Schubert's Dream of Spring

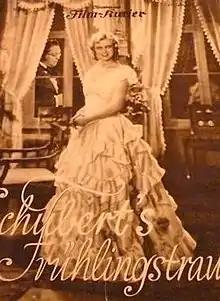

Schubert's Dream of Spring is a 1931 German musical film directed by Richard Oswald and starring Carl Jöken, Gretl Theimer and Alfred Läutner. It was shot at the Halensee Studios in Berlin with sets designed by the art director Franz Schroedter. It is a biopic of the Austrian composer Franz Schubert (1797–1828). It was one of two films along with "Vienna, City of Song" (1930) with which the director paid musical tribute to his native city Vienna.